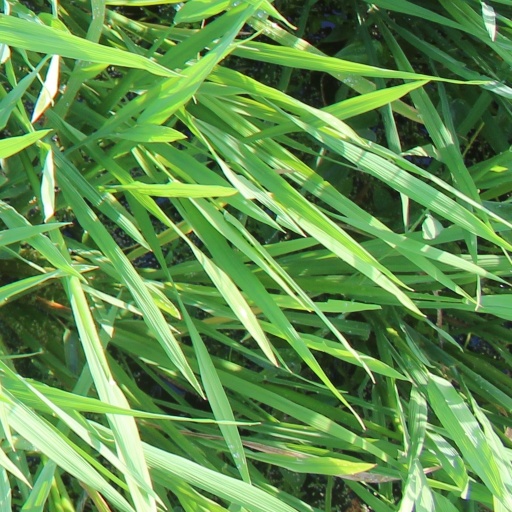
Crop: rice